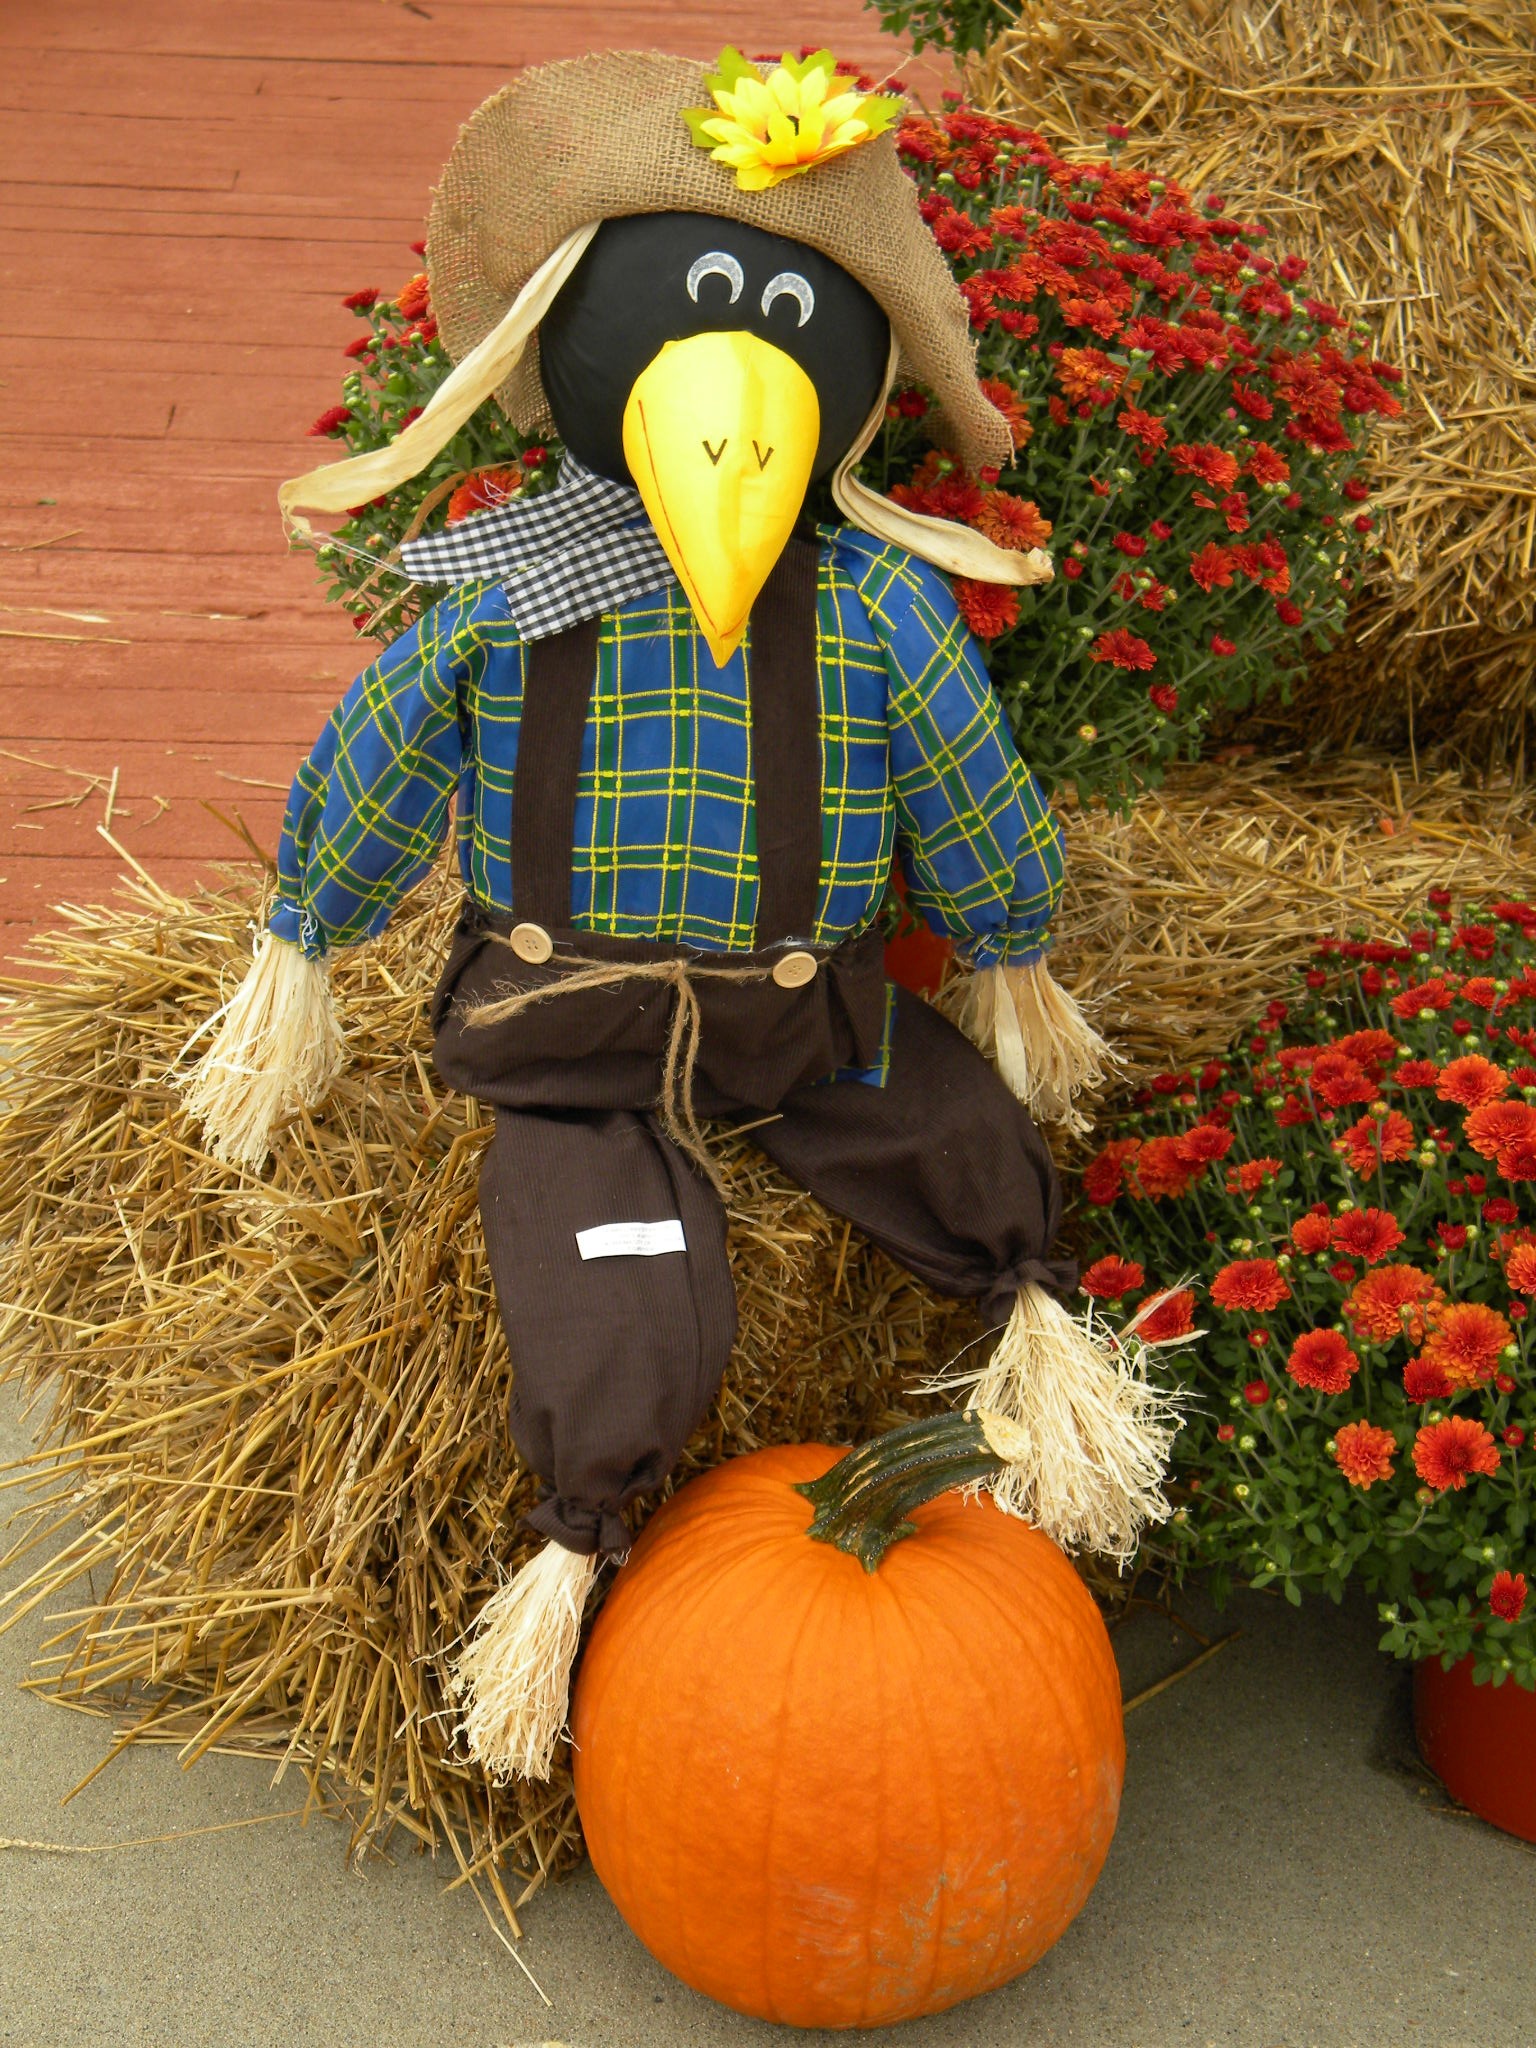
farm, fall, flower, decoration, harvest, autumn, pumpkin, holiday, agriculture, garden, christmas decoration, straw, seasonal, scarecrow, scare